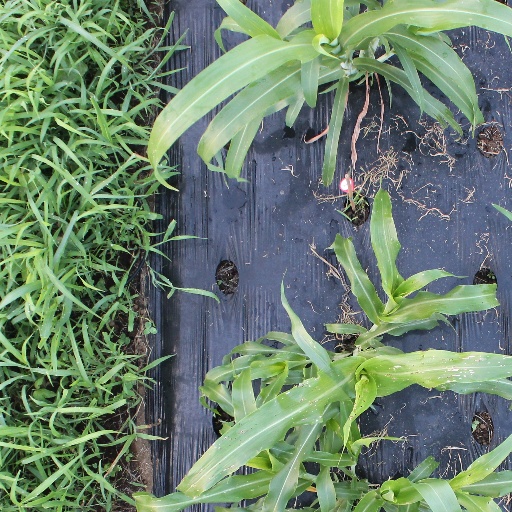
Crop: sorghum